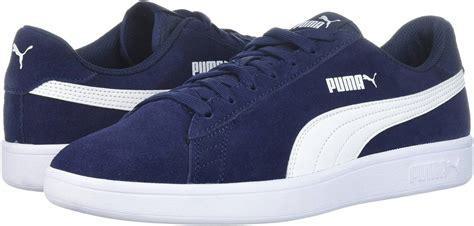
Brand: Puma
Model: Smash V2